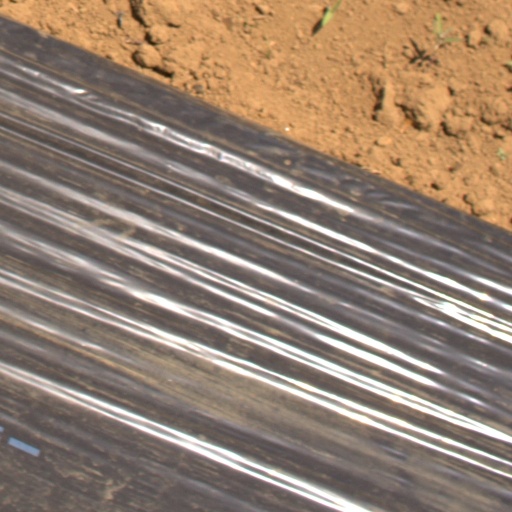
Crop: Jerusalem artichoke